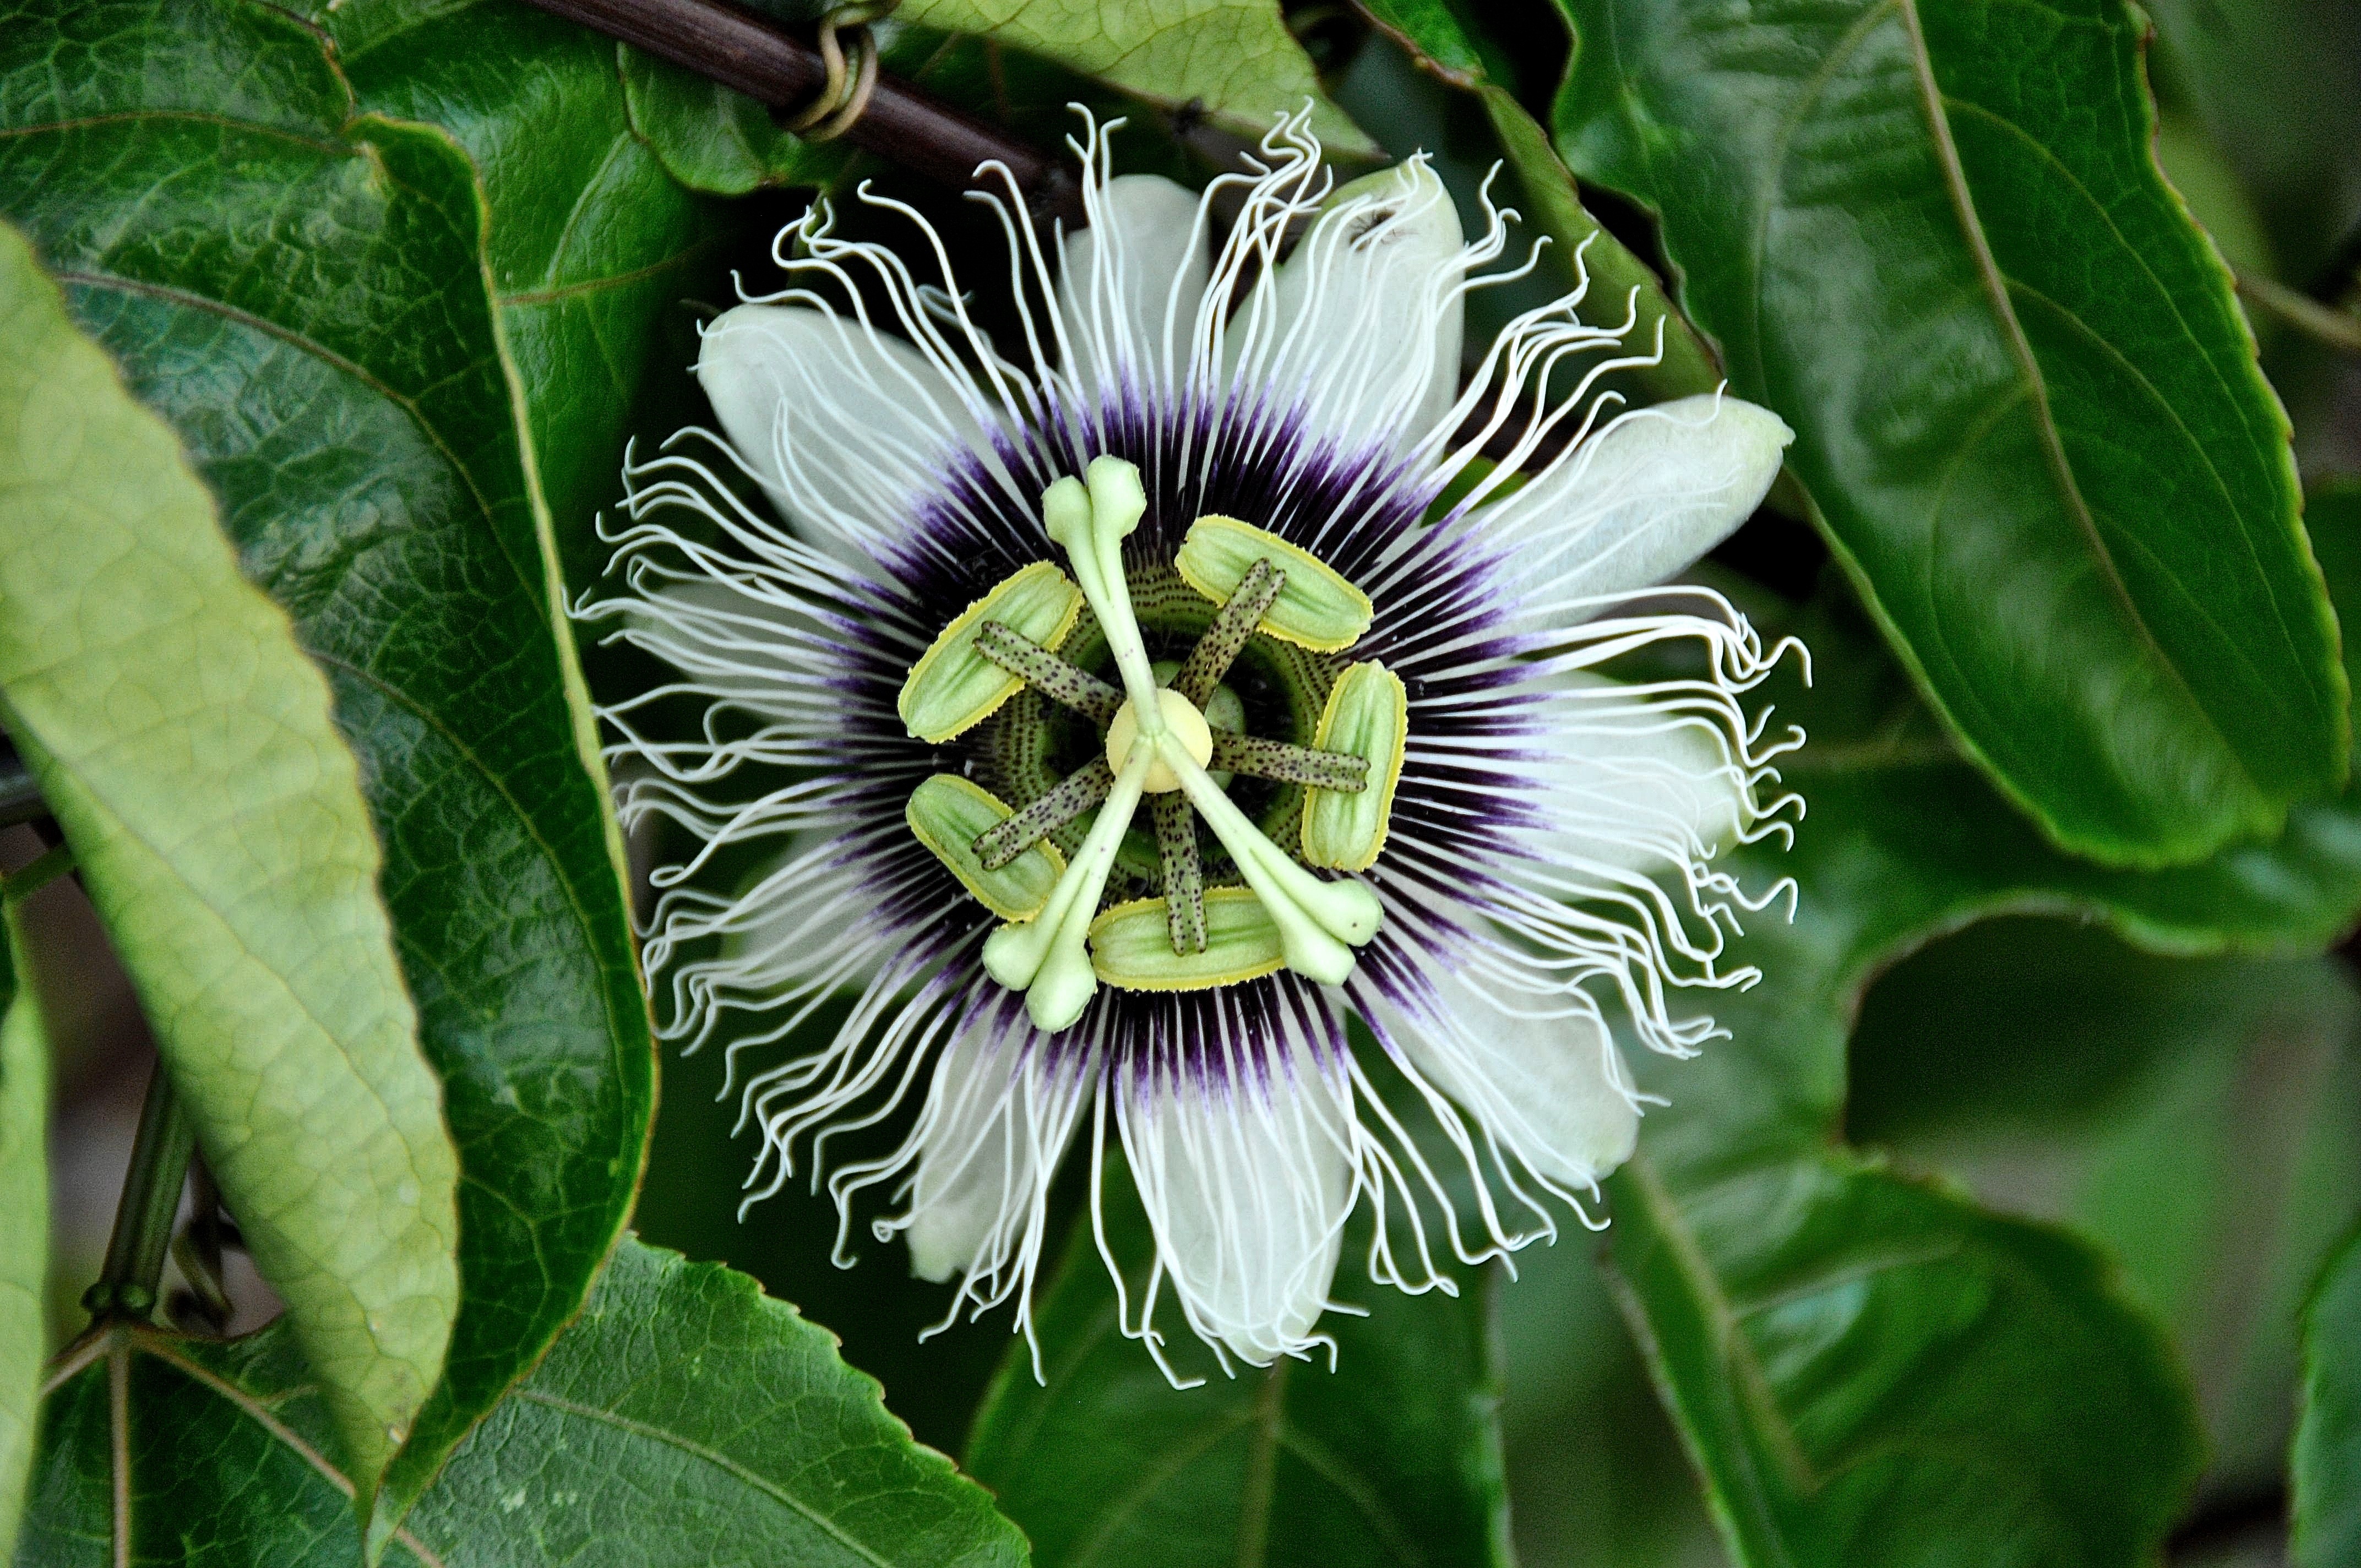
nature, blossom, plant, white, flower, green, produce, botany, flora, wildflower, close up, passion, passion fruit, passion flower, passiflora, macro photography, flowering plant, land plant, passion flower family, purple passionflower, giant granadilla